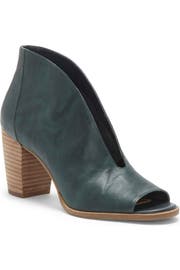
a dramatic topline maximizes the modern intrigue of an open toe boot one-piece on a stacked block heel